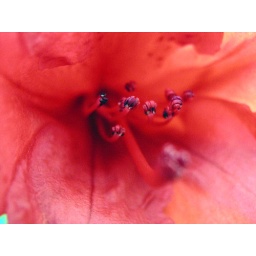
A red flower in my parents' back yard.